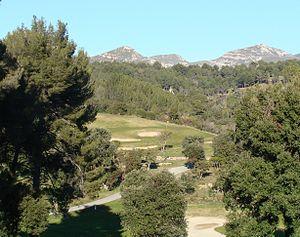
Vue partielle du golf de la Salette à la Valentine (Marseille)
La Valentine est un quartier du 11ᵉ arrondissement de Marseille. Il est situé à l'est de la ville, sur la rive droite de l'Huveaune, entre les Trois-Lucs, les Accates, Saint-Menet et La Montre.